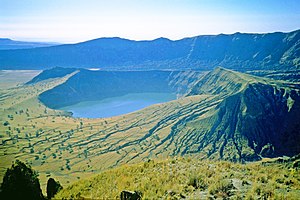
Darfur / Geografi
Deribakrateret er det højeste punkt i Marrahbjergene
Darfur er en region i den vestlige del af Sudan. Regionen grænser op mod Libyen, Tchad og Den Centralafrikanske Republik. Darfur var igennem århundreder et selvstændigt sultanat, der i 19. århundrede blev inkorporeret i det anglo-egyptiske Sudan. Området har cirka 6 millioner indbyggere og er delt i provinserne Shamal Dafur, Gharb Darfur og Janub Darfur. Siden 2003 har Darfur befundet sig i en humanitær krise pga. Darfur-konflikten.